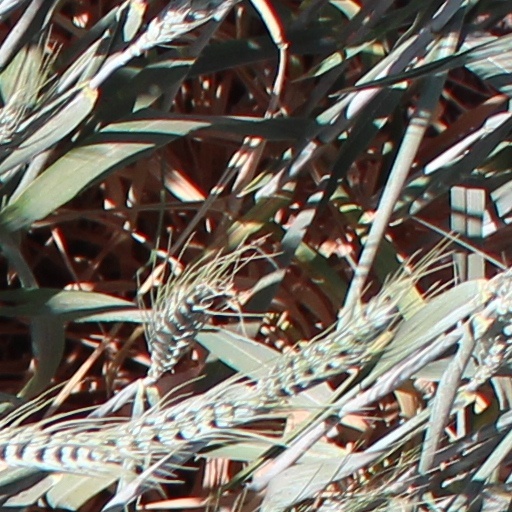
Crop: wheat